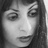
Emotion: sad